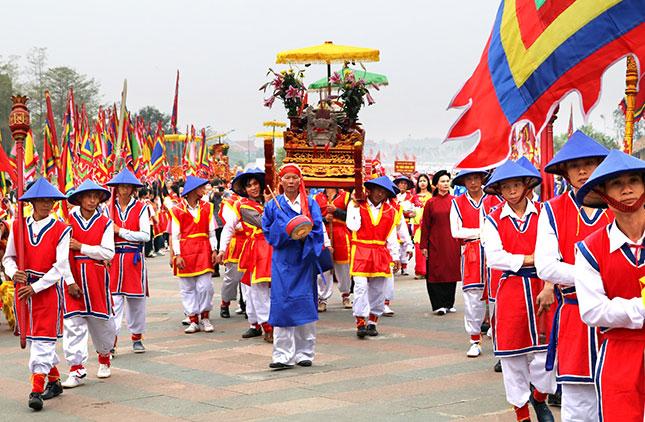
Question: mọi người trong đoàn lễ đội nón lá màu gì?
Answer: màu xanh dương